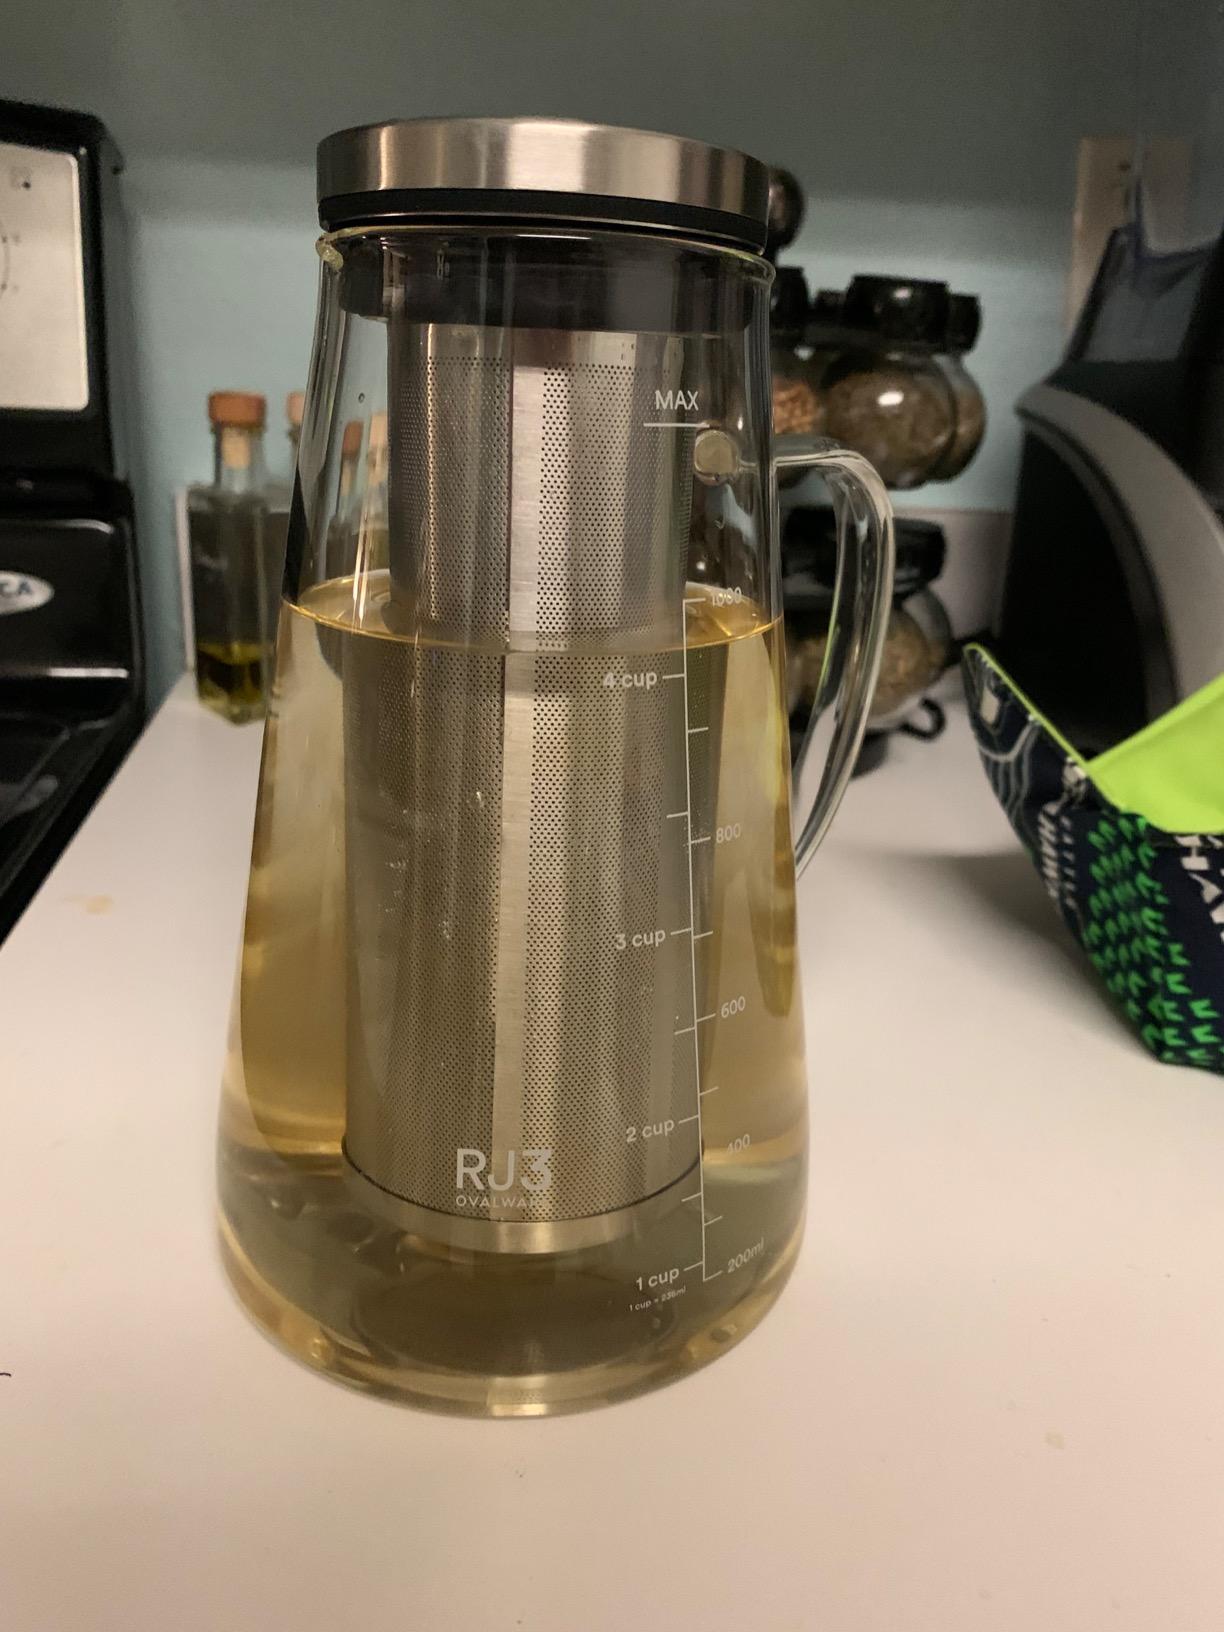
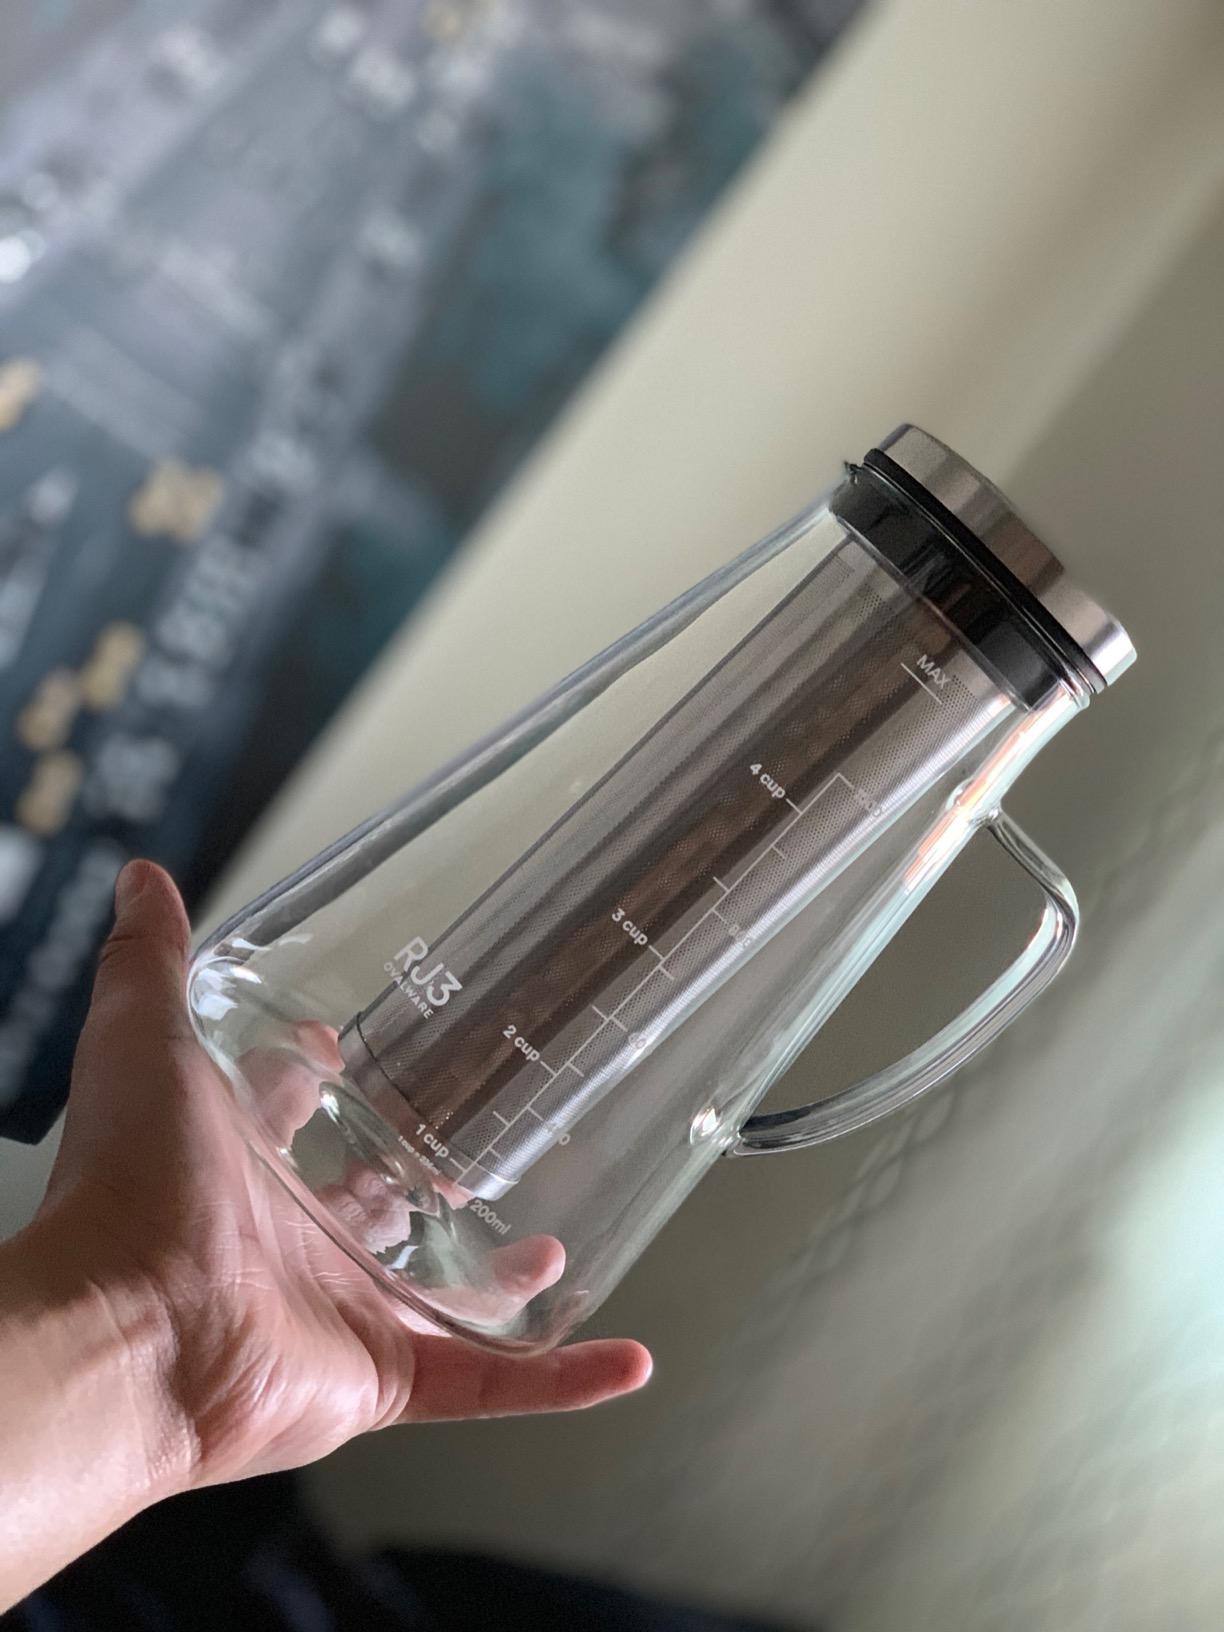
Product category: items_tea
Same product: yes